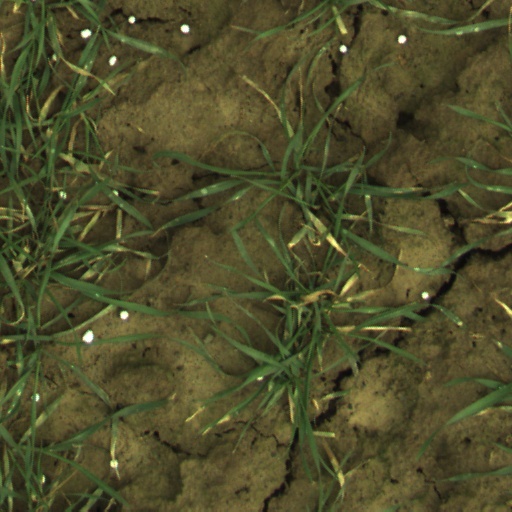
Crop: wheat